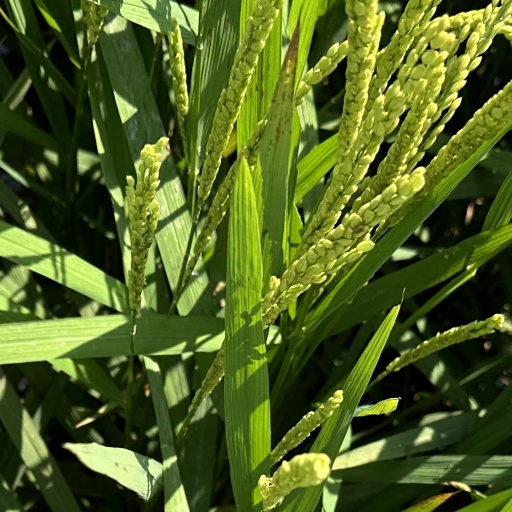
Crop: rice